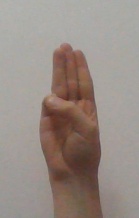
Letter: thaa